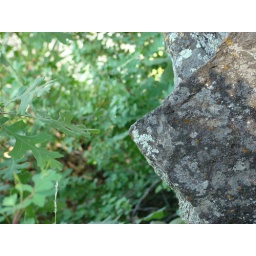
The rock triangle and the plant triangle are kinda meeting in the middle. I thought it was so cool :)